Flax weevil

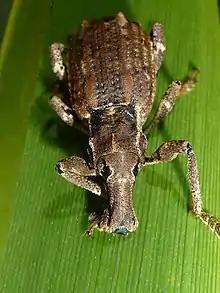

White eggs are laid at the base of flax plants. These eggs can take from 3 to 5 weeks to develop into larvae. They gradually darken to a black colour prior to the larvae emerging. The yellow larvae move towards the fan of leaves near the plant base, where they tunnel into the soft tissue within. The timing of the larval or pupal stages are unknown. Adult flax weevils have lived for over 12 months in captivity.